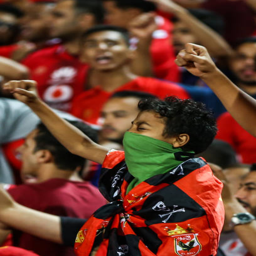
supporters cheer for their team during the final football match